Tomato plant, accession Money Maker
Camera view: horizontal (90 deg, fisheye); turntable rotation: 30 degrees
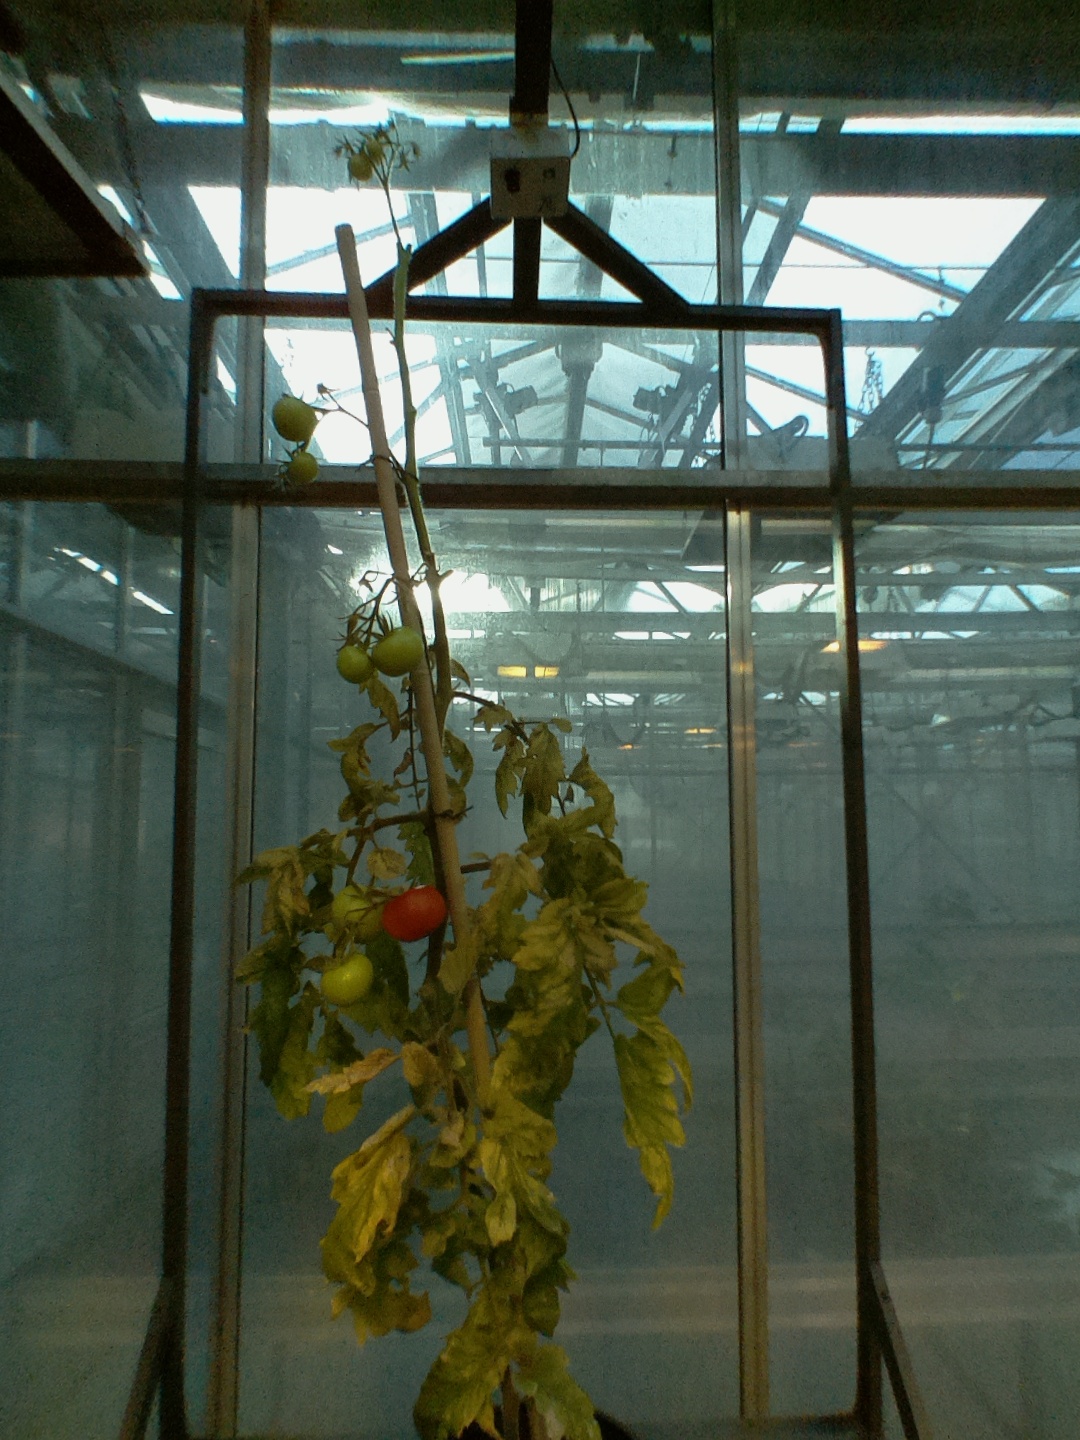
BBCH growth stage 81: 10%-20% of fruits show typical fully ripe color